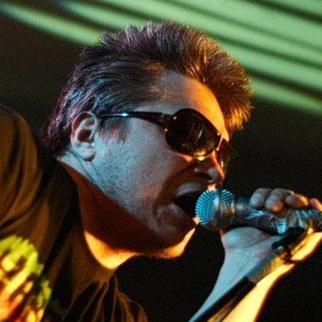
Age: 42